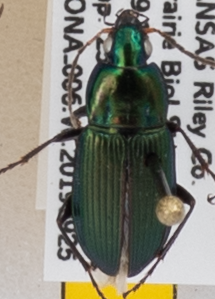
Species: Poecilus chalcites
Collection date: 2019-09-25
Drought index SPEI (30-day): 0.944
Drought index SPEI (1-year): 1.69
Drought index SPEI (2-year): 1.096